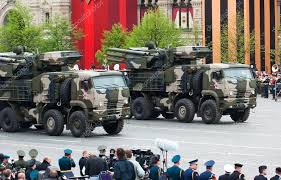
Label: Pantsir-S1